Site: brandenburg
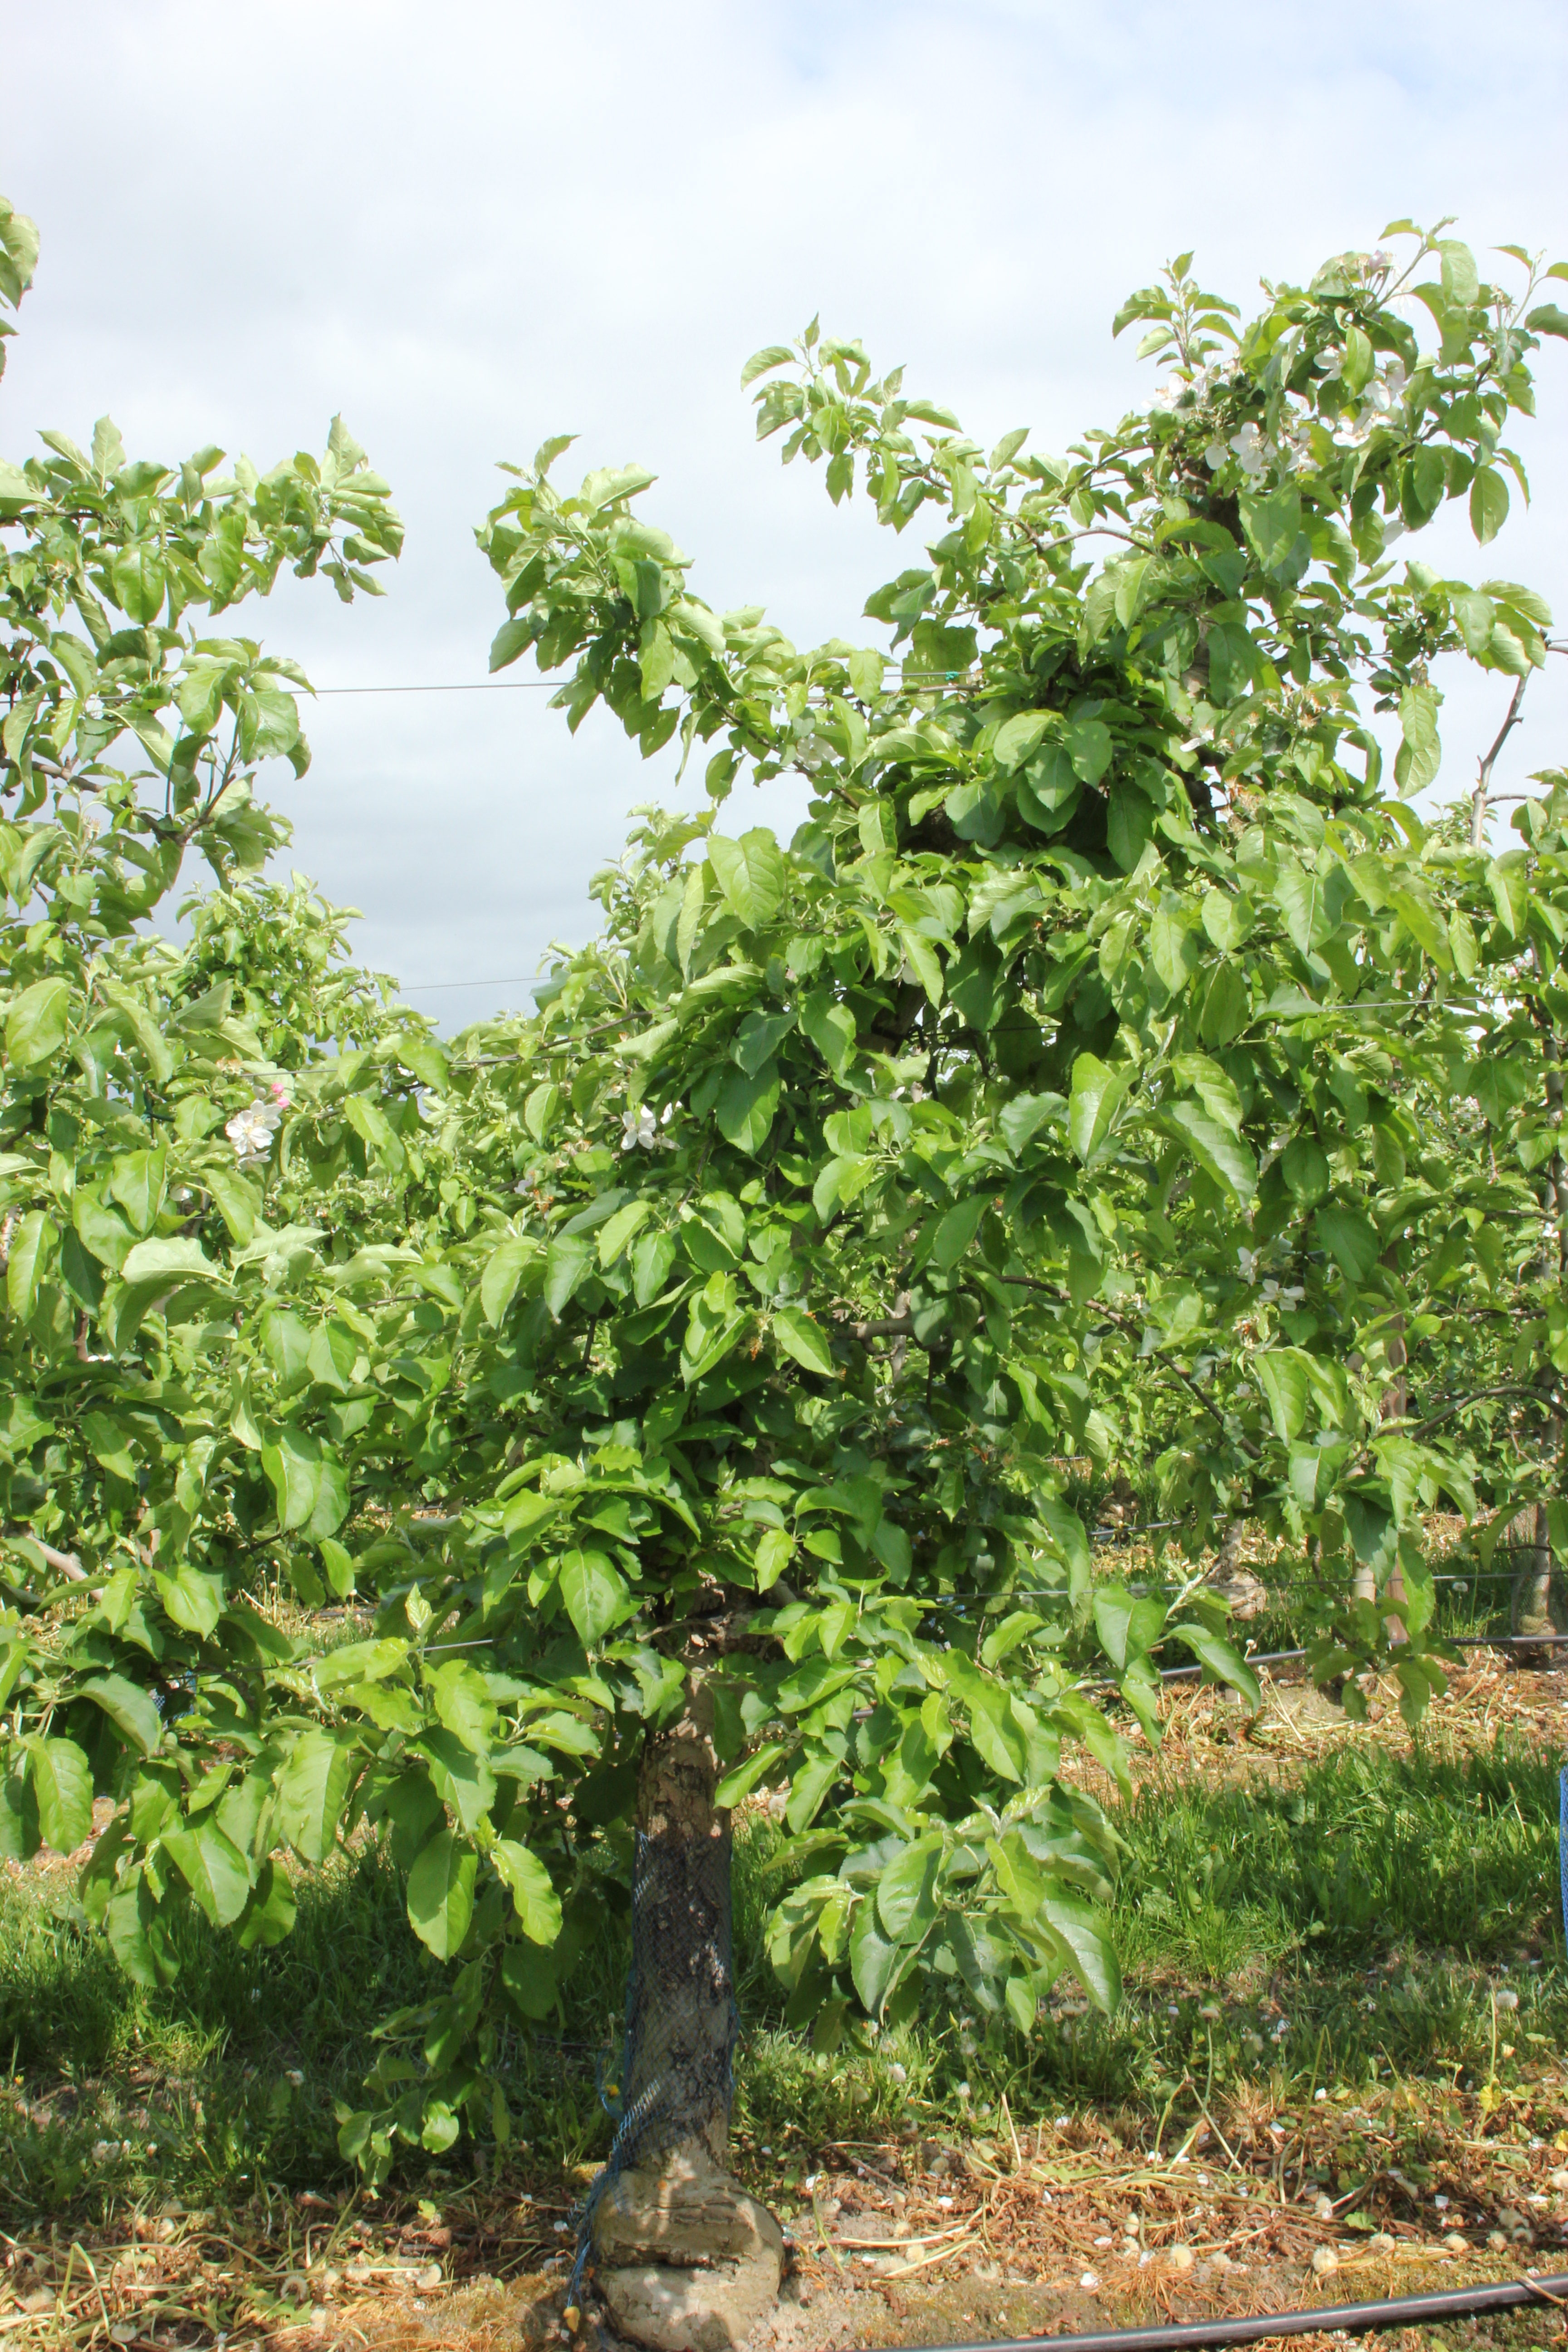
Growth stage (BBCH 67): Flowering